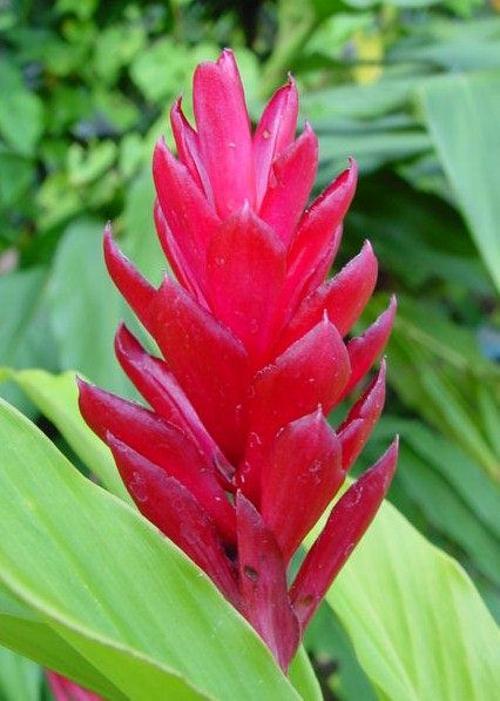
Label: red ginger